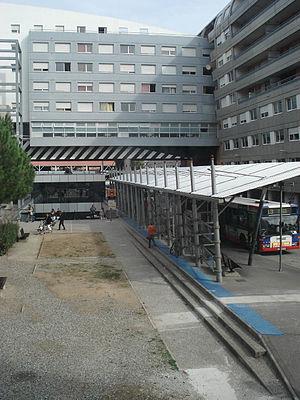
Vue du forum des Arènes (partie sud), Toulouse, France
Le forum des Arènes est un ensemble architectural situé à Toulouse.